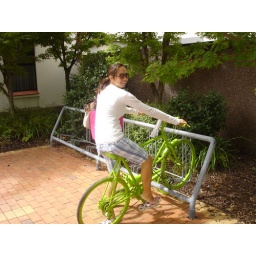
Stacey riding a random green bike that are scattered around the town